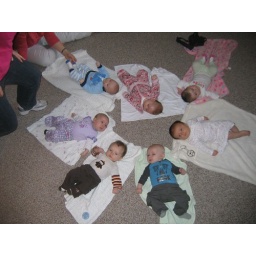
Baby friends - Leo is in the brown pants